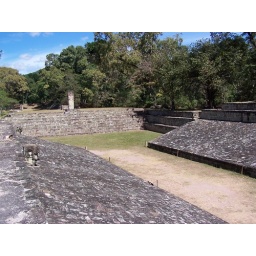
The ball field at the Copan Ruins in Honduras